Robert van Gulik

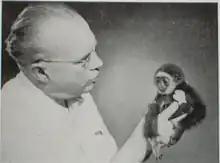
Robert van Gulik with a baby gibbon Bubu

Robert Hans van Gulik (9 August 1910 – 24 September 1967) was a Dutch orientalist, diplomat, musician (of the guqin), and writer, best known for the Judge Dee historical mysteries, the protagonist of which he borrowed from the 18th-century Chinese detective novel "Dee Goong An".